Skuleskogen National Park

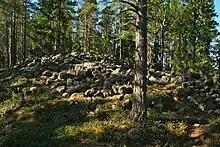
Bronze Age cairn in Skuleskogen National Park, near Näskebodarna

Because of the topography and the nature of the terrain, the area did not lend itself to human settlement and no trace of permanent habitation had been found in the park. Some traces of habitation dating from the Stone Age were found northwest of the park, at Bjästamon. These habitations were probably maintained until the Bronze Age. During the Bronze Age, many funerary cairns were placed along the coast as it existed at that time: one can find 28 inside the park, as well as two megalithic monuments. Many of these cairns, often circular, have in their centers lone rectangular cists. All these monuments are now 35 to above the current sea level. Just southwest of Näskebodarna, a dozen of these cairns, some of them relatively imposing, are arranged into a kind of cemetery ; the reason for this arrangement is unknown: it probably has to do with marking the territory or showing the way to the village, probably situated in the bays to the north or south of the park. One supposes indeed that at that time, navigation by boat was already developed and the sea was an essential resource for the settlers.